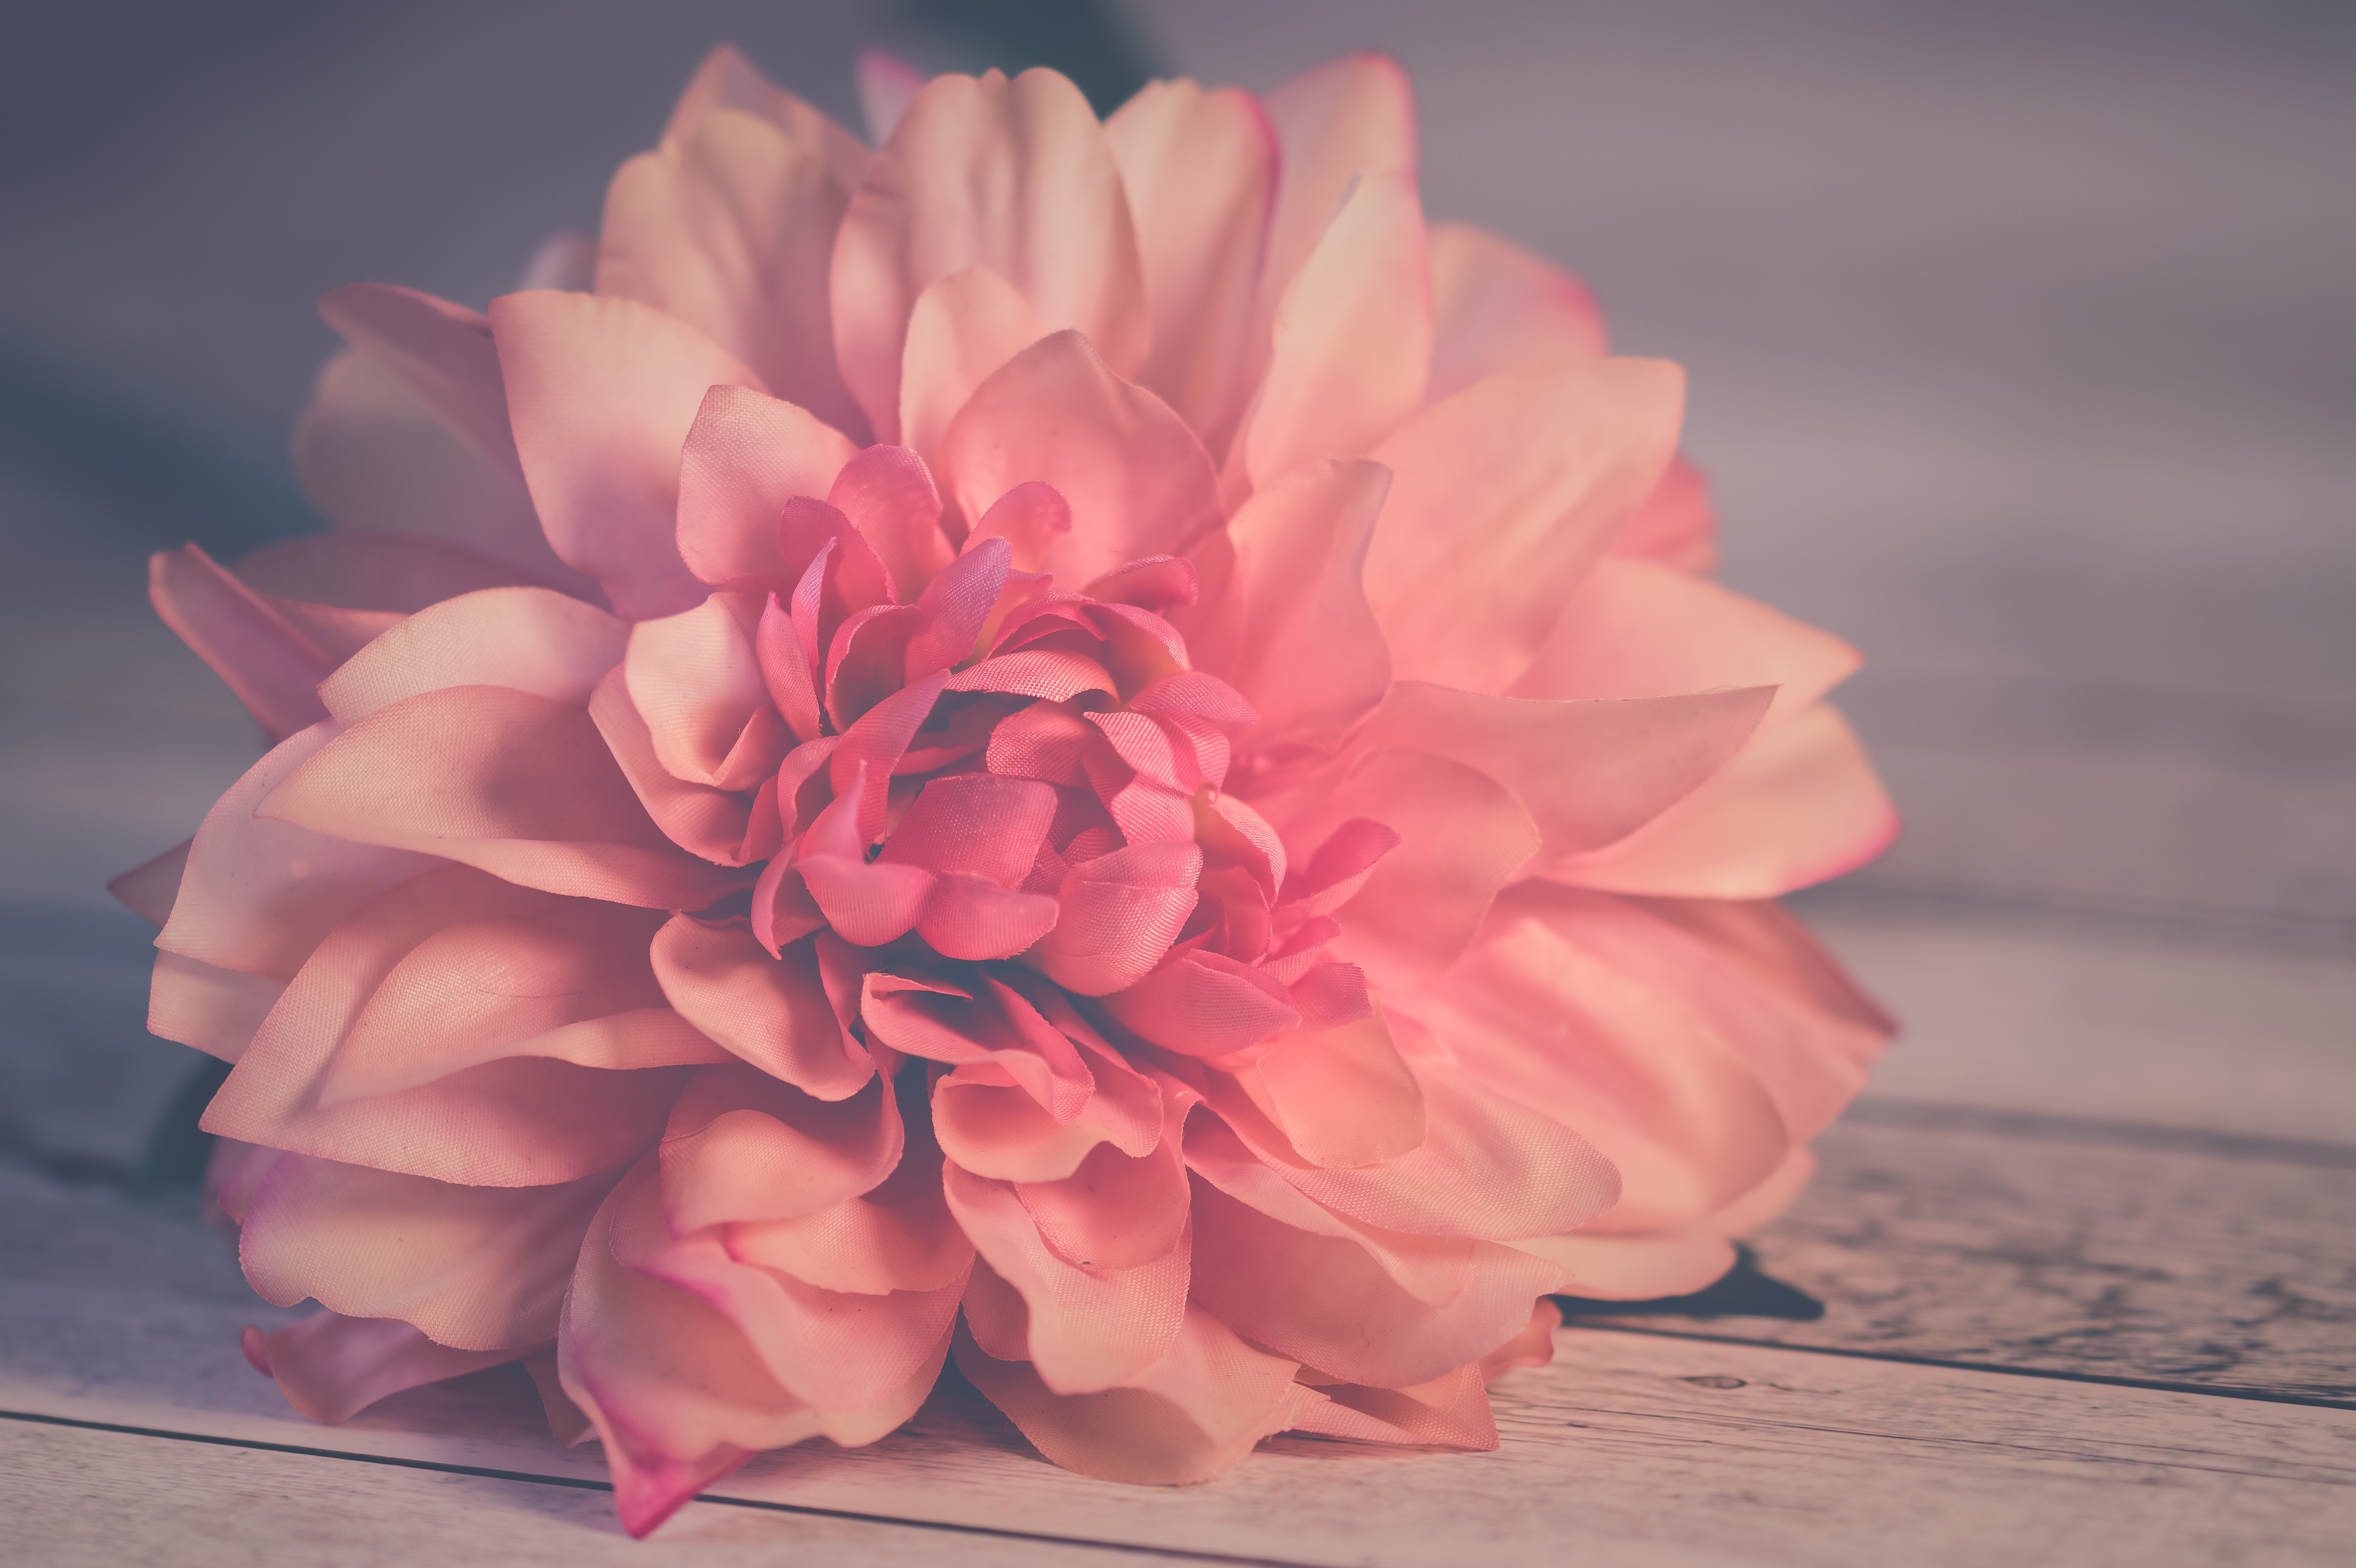
pink, flower, flowers, nature, romantic, sweet, background, wallpaper, petal, flowering plant, plant, dahlia, floristry, cut flowers, peach, peony, spring, computer wallpaper